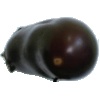
Label: eggplant